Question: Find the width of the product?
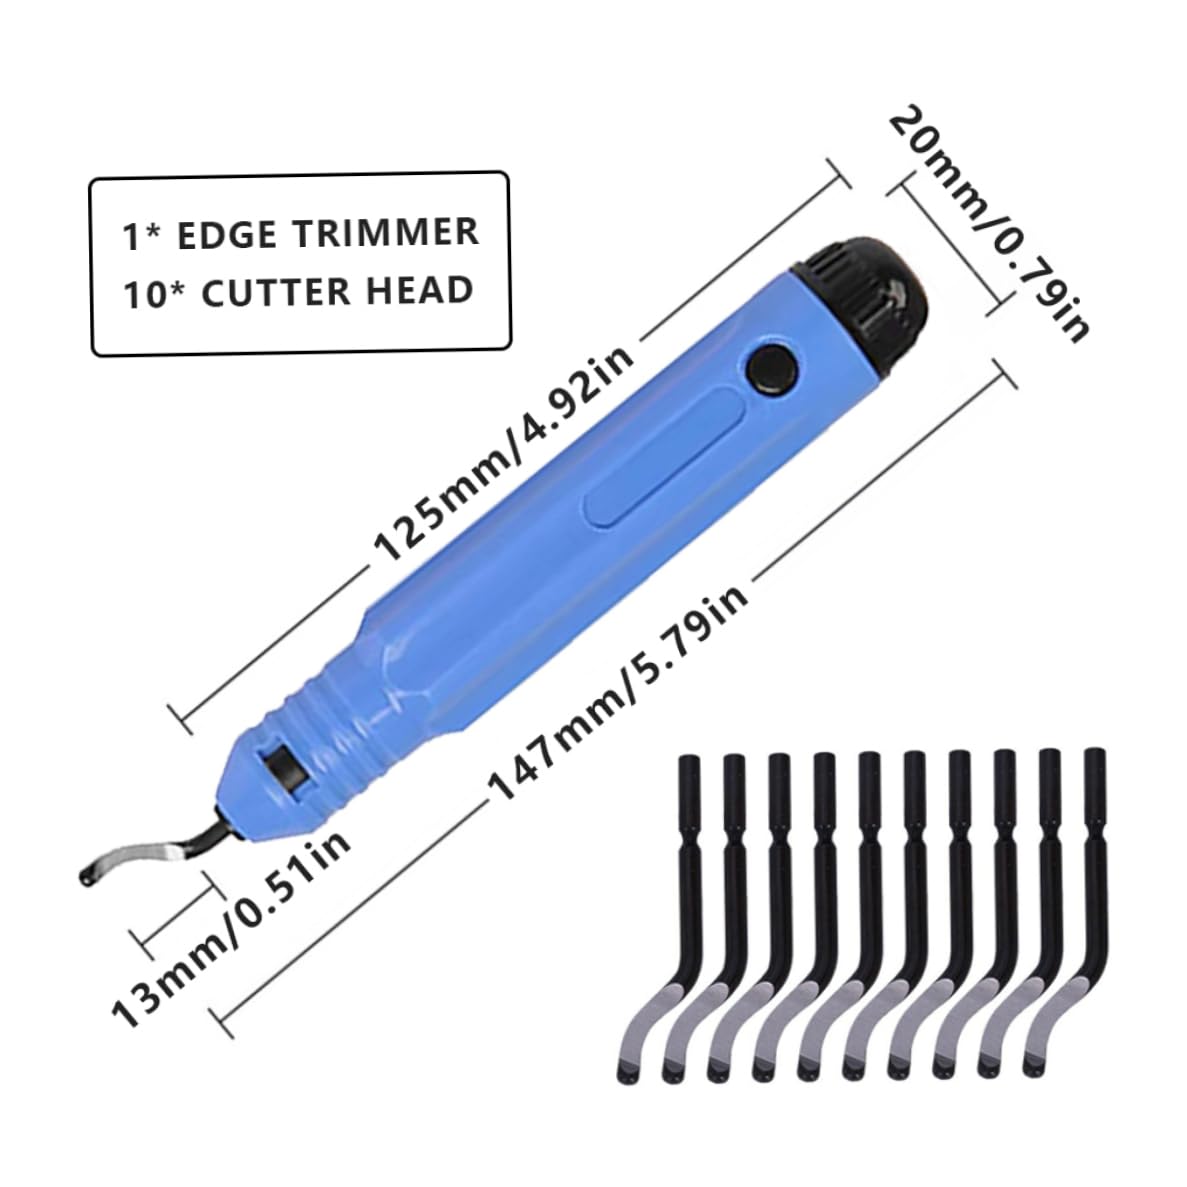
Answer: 147.0 millimetre